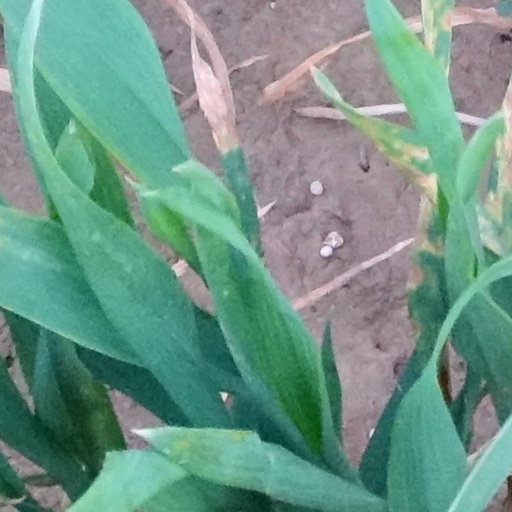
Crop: wheat